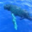
Label: whale